Chinese community in London

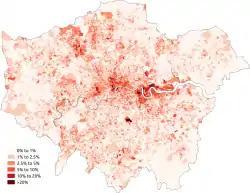
Proportion stating their ethnic group was Chinese in the 2011 census in Greater London.

There are 120,250 Chinese people in London, comprising 1.5% of the city's population. 33% of ethnic Chinese people in the United Kingdom reside in London.